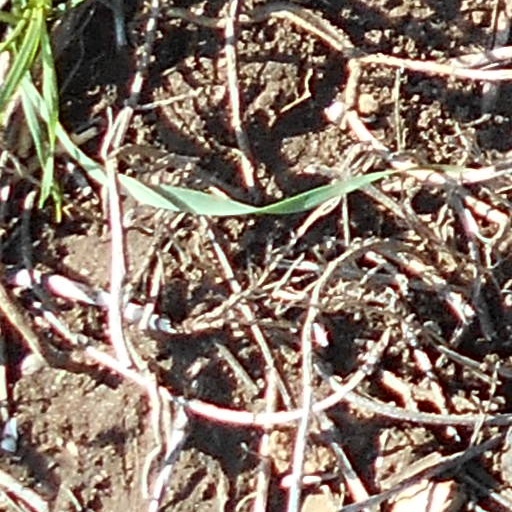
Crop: wheat